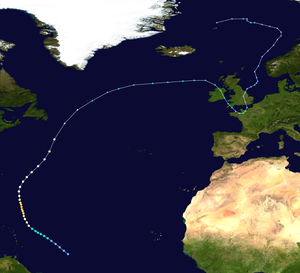
Le programme Stormfury était une expérience d’ensemencement des nuages des cyclones tropicaux avec de l’iodure d'argent pour en diminuer l’intensité. Le programme était financé de 1962 à 1983 par le gouvernement des États-Unis et sous la supervision du Weather Bureau et de son successeur le National Weather Service.